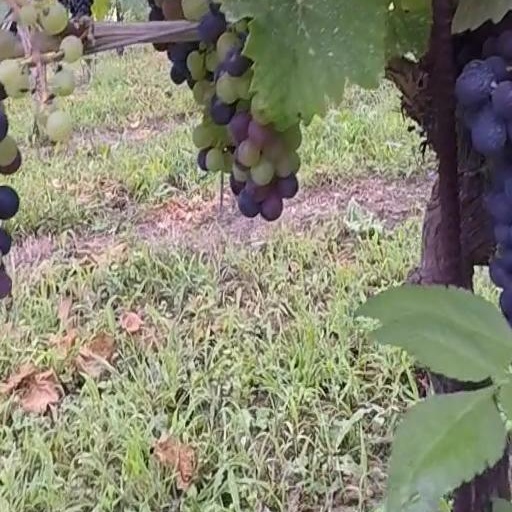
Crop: grape